Royal Company of Archers

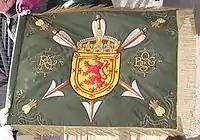
One of the current standards of the Royal Company of Archers

The Royal Company of Archers has its base in Buccleuch Street, Edinburgh at Archers' Hall. Building commenced on 15 August 1776, and was completed in 1777 by Alexander Laing (1752–1823). The Hall was extended in 1900 by Arthur Forman Balfour Paul (1875–1938), and recently refurbished. The Hall consists of a hall, by , and high; two rooms of by , and kitchen, cellars, lobby, and other apartments. Until 2010, the ground behind the house was laid out into a bowling-green, known as The Meadows or Hope Park, a spot deriving its name from Sir Thomas Hope, who drained and converted it into an archery ground, maintained by the Edinburgh Bowling Club. The Hall serves as a venue for various dinners and meetings of the Royal Company.